Tirilye

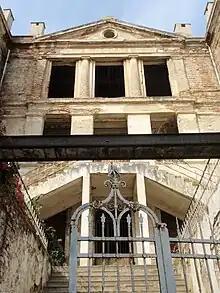
Taş Mektep

The New Stone School, built on an idea of Metropolitan Chrysostomos (born in Trigleia in 1867), in a markedly neoclassical style, is the largest building in town. The construction of the magnificent building started in 1909 and was completed three years later (1912). It is situated on an area of , is four stories high and is located on the hill at the west of İskele Street. In 1924 after the establishment of the republic it is opened as a school called Dar-ül Eytam for orphans, who were the children of soldiers that died in the war. The building served as a boarding school, a primary school and a secondary school later on. The historical building that was evacuated in 1989 was transferred to Uludağ University first and then was transferred to Zeytinbağı Municipality for restorations. It has been declared as a protected monument by 1299/31.8.1990 decision of BURSA KÜLTÜR ve TABİAT VARLIKLARINI KORUMA KURULU BÜRO MÜDÜRLÜĞÜ. Restoration was completed in spring 2021.